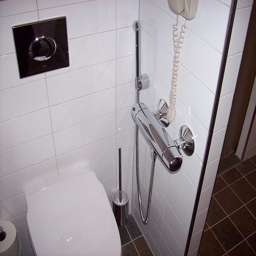
A corner of a bathroom has a toilet and a telephone in it.
A white toilet sitting next to a hair dryer.
A phone is on the wall in this bathroom.
A toilet with a flushing system and a wall telephone.
A toilet in a bathroom that has a phone.